Paanch

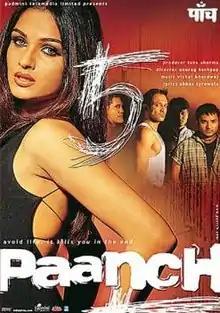
Theatrical poster

Paanch is a 2003 Indian crime thriller film written and directed by Anurag Kashyap in his directing debut, starring Kay Kay Menon, Aditya Srivastava, Vijay Maurya, Joy Fernandes, and Tejaswini Kolhapure. The film is loosely based on the 1976–77 Joshi-Abhyankar serial murders in Pune.